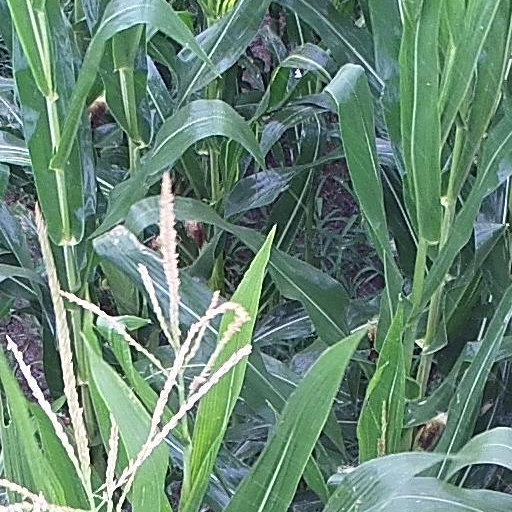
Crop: maize; corn